Golden-crowned sifaka

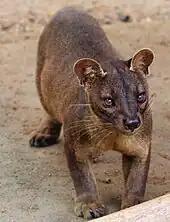
The fossa is a predator of the golden-crowned sifaka.

The only predator known to target this species is the fossa, although the golden-crowned sifaka reacts to the presence of birds of prey with alarm calls. A hematology and serum chemistry study published in 1995 revealed that 59% of the wild golden-crowned sifakas sampled were infected with a microfilarial parasite, a potentially unknown species of nematode in the genus "Mansonella". Healthy, infected individuals did not appear to be adversely affected by the infestation, but the overall effect on the dwindling population is unknown. Also, no malarial or intestinal parasites were found, although 48% of the golden-crowned sifakas examined had external ear mites.